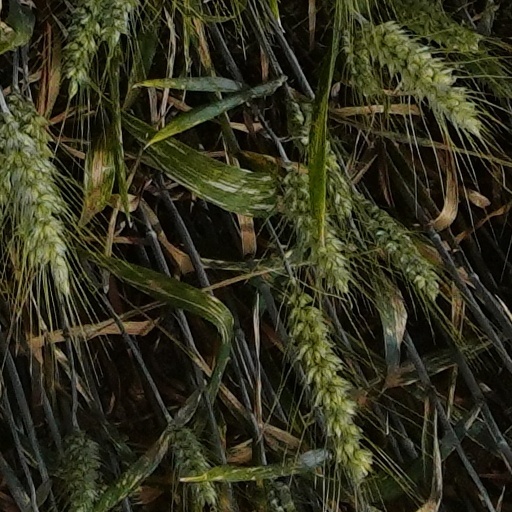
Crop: wheat